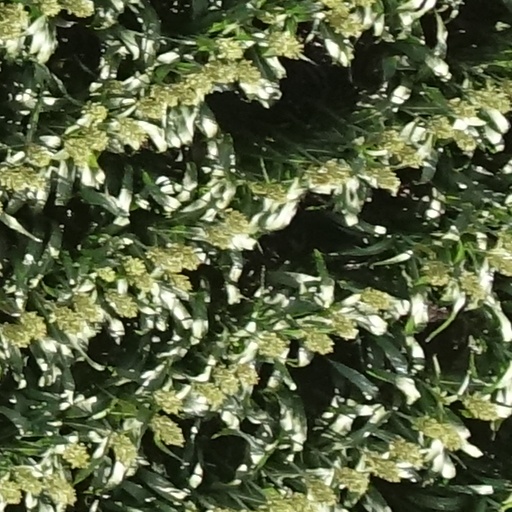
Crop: sorghum